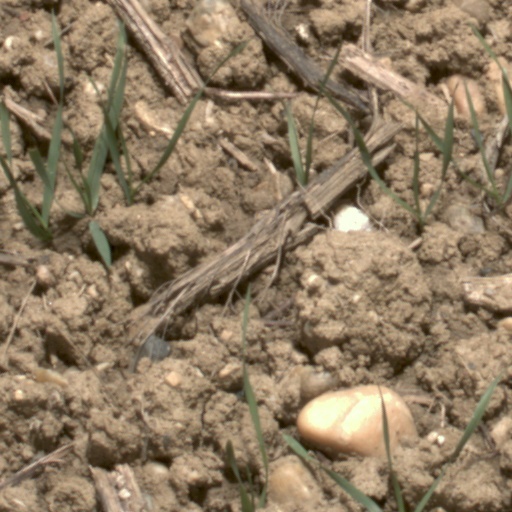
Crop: wheat